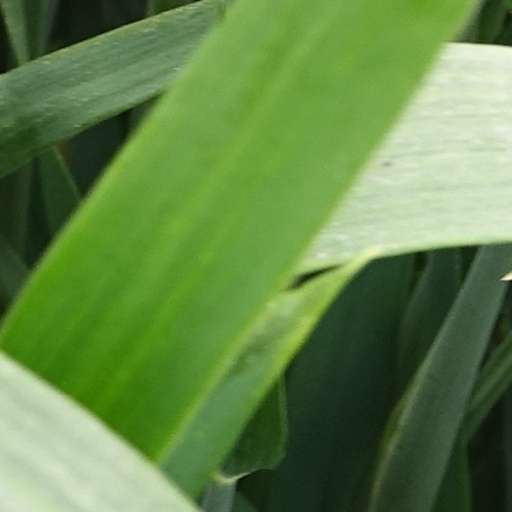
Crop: wheat